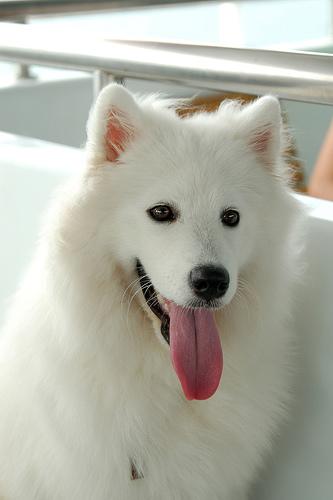
Breed: samoyed